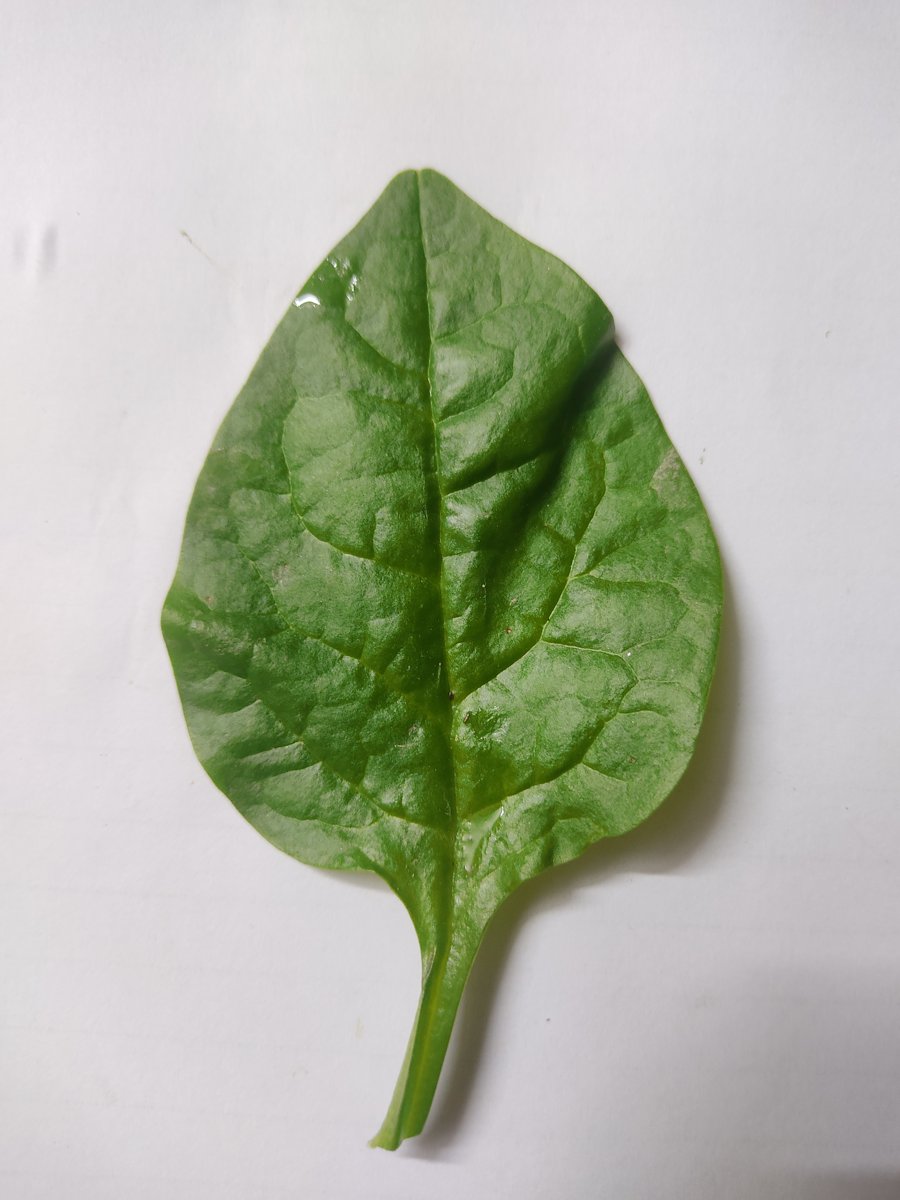
Label: Healthy-Leaf